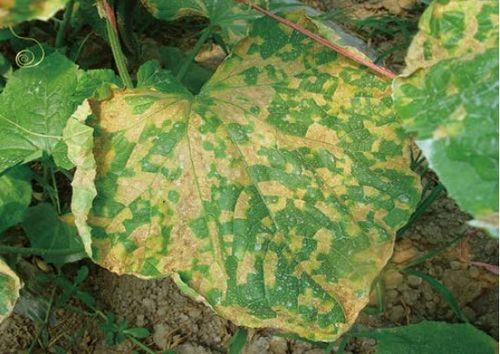
Plant: Cucumber
Disease: cucumber angular leaf spot